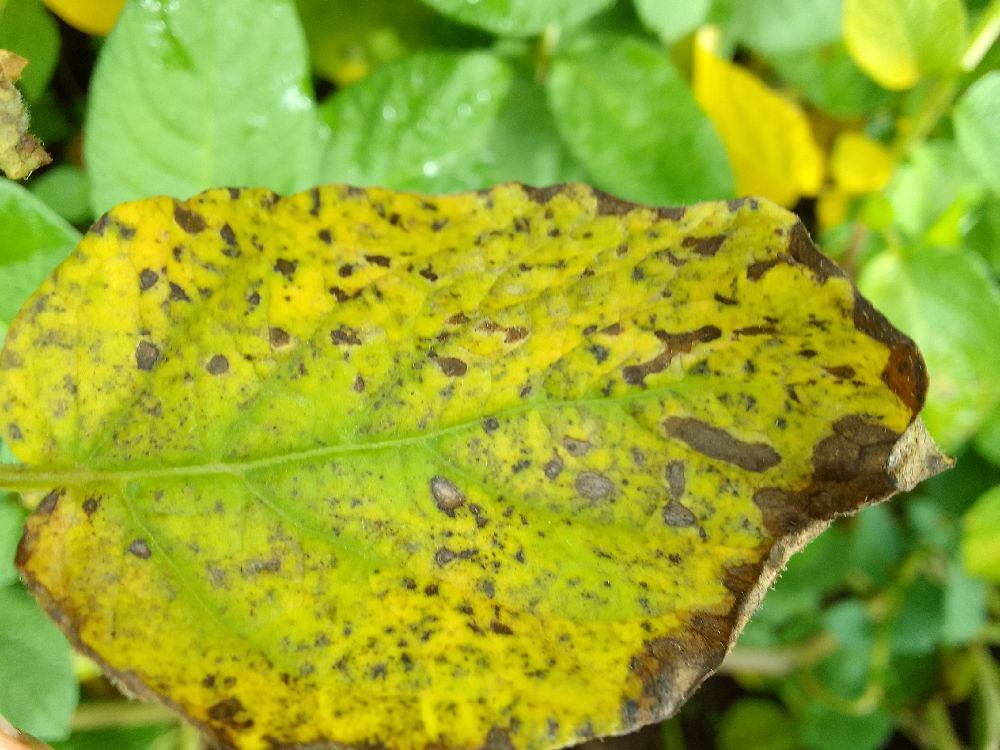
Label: Early blight